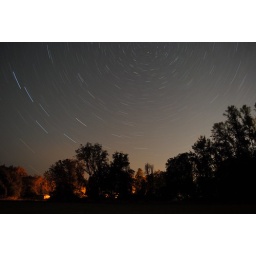
30 minute exposure of the night sky in our back field